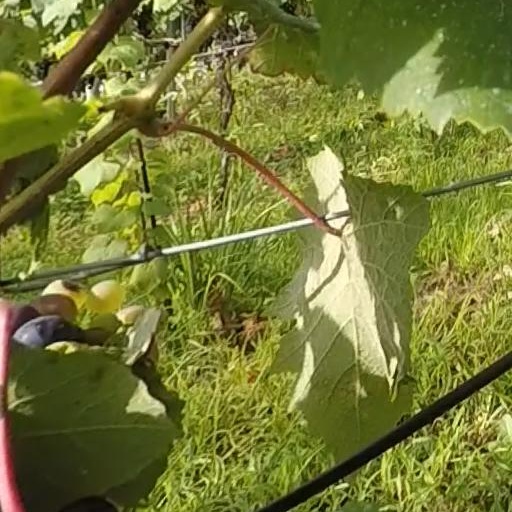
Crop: grape